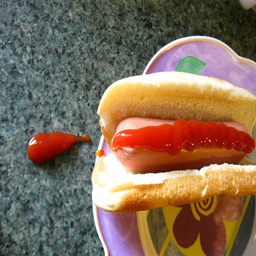
A plate that has a hot dog with ketchup on it.
A hot dog sitting on top of a bun covered in ketchup.
A hotdog on a colorful plate with ketchup, some ketchup spilt on the table.
A hot dog on a bun with a drop of ketchup on the table.
a hot dog on a plate a  bun and some ketchup